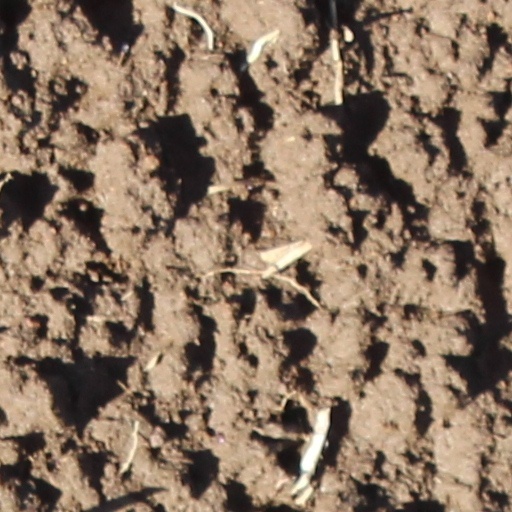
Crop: wheat